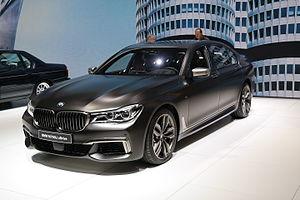
Salon international de l'automobile de Genève 2016
La BMW Série 7 est un modèle d'automobile conçu par le constructeur allemand BMW. Cette série constitue le haut de gamme de la marque, représentant ce que BMW fait de mieux en matière de confort, mécanique et technologie. Six générations se succèdent. La première nommée E23 est sortie en 1977, puis la E32 sortie en 1986, la E38 en 1994, la E65 en 2001, la F01 en 2008 et l'actuelle G11 en 2015.